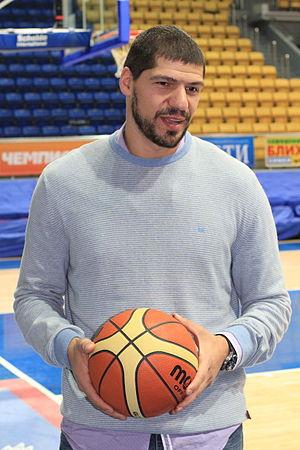
Lázaros Papadópoulos, né le 3 juin 1980 à Krasnodar en URSS, est un joueur de basket-ball grec, évoluant au poste de pivot.